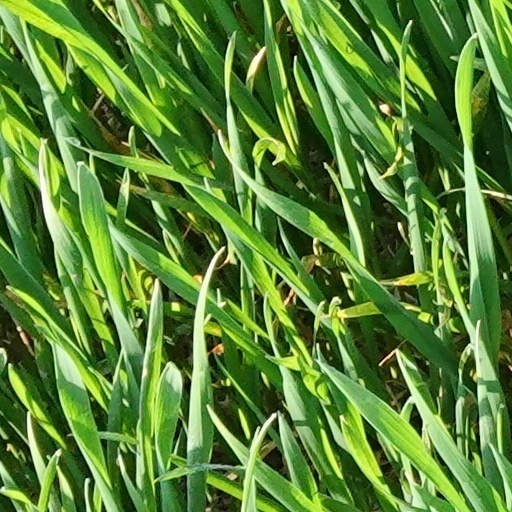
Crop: wheat